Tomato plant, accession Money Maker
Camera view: vertical (180 deg); turntable rotation: 60 degrees
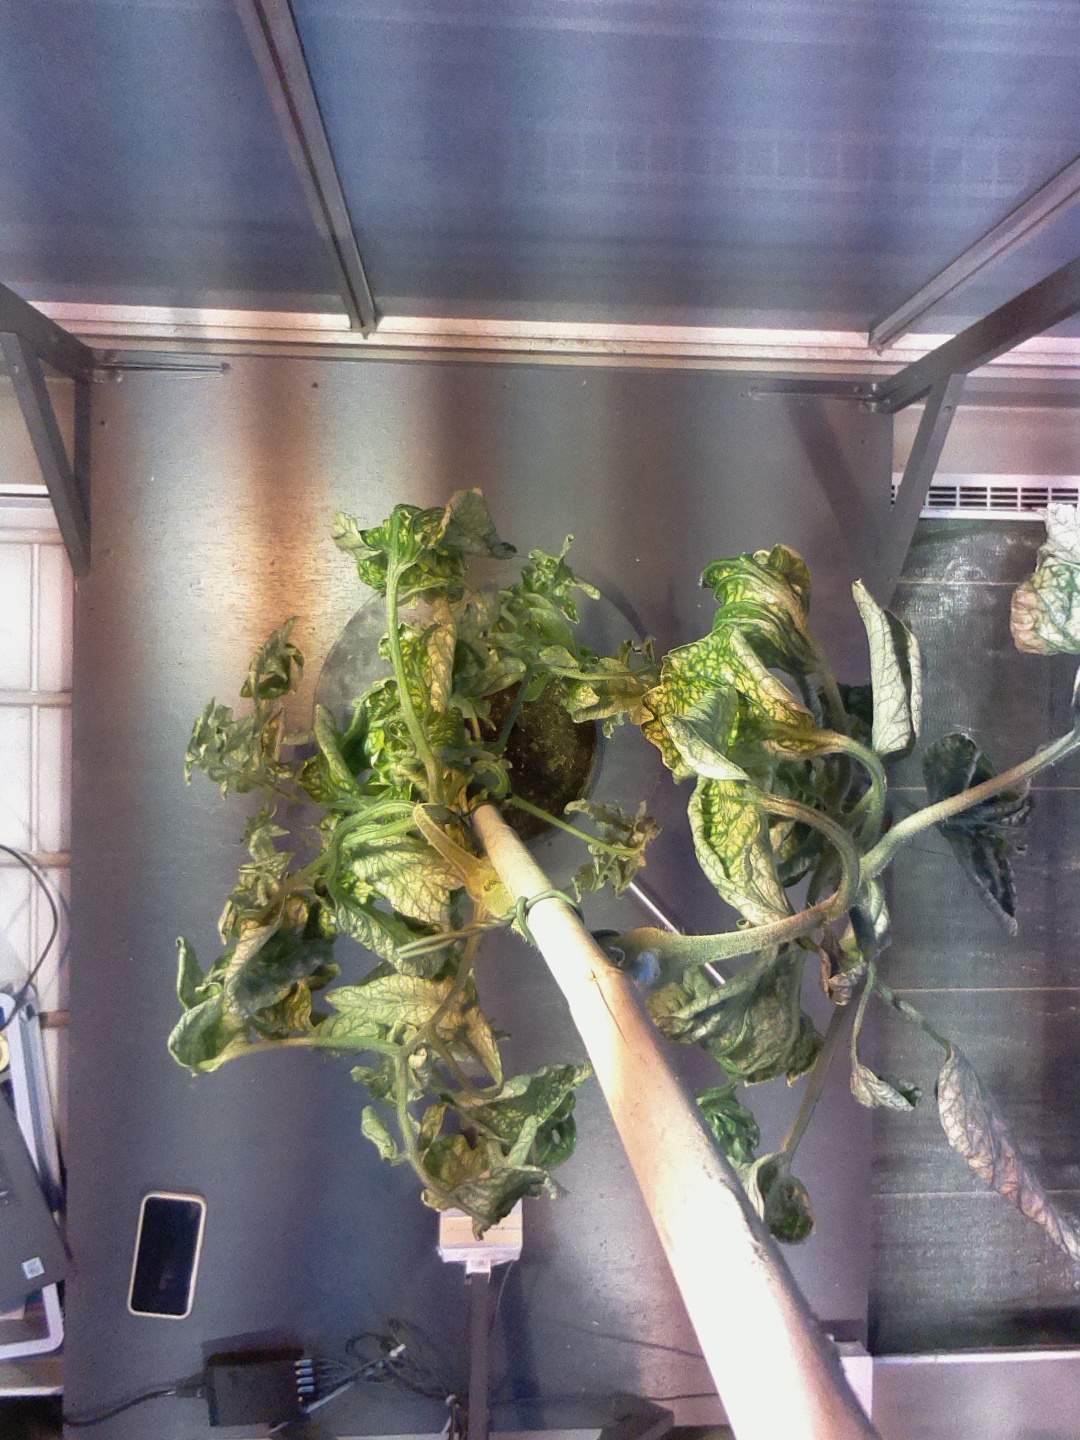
BBCH growth stage 52: 2 inflorescences visible